Pax intrantibus, salus exeuntibus

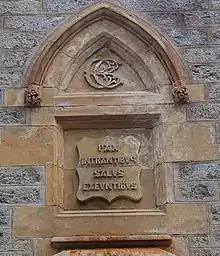
Motto on Glengarry Castle Lodge (Glengarry)

"Pax intrantibus, salus exeuntibus" (or variably "Intrantibus pax, exeuntibus salus") is a Latin phrase that is often translated into English as "Peace to those who enter, good health to those who depart." It often seen as an inscription at the entrances of Benedictine monasteries, schools, inns, on gates, and at the front door or vestibule of private homes. Sometimes "salus" is translated as "salvation."